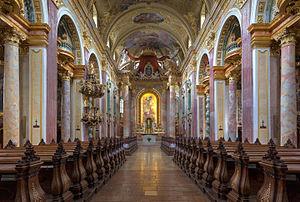
Église des Jésuites de Vienne, Dr.-Ignaz-Seipel-Platz. Fresques de Andrea Pozzo pendant son temps à Vienne (1702-1709) Italiano: Chiesa dei Gesuiti, Dr.-Ignaz-Seipel-Platz, Vienna. Affreschi di Andrea Pozzo durante la sua permanenza a Vienna (1702-1709)